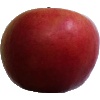
Label: Apple Crimson Snow 1